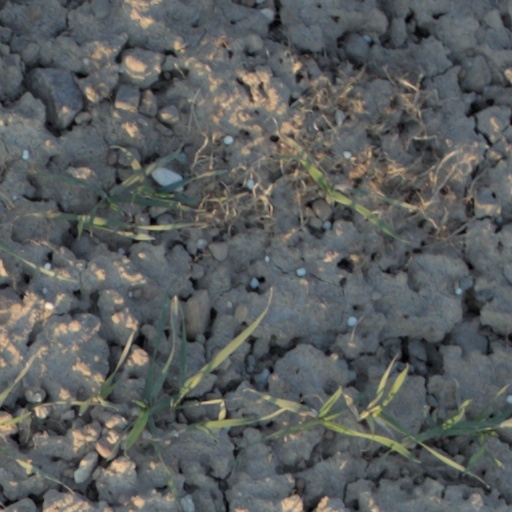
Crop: wheat